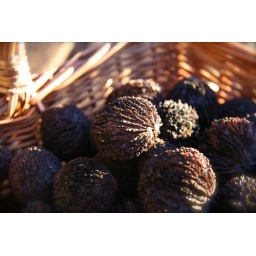
black walnuts in basket